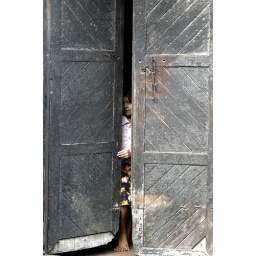
A little girl peeks through the door of her house in Puri, Orissa, India